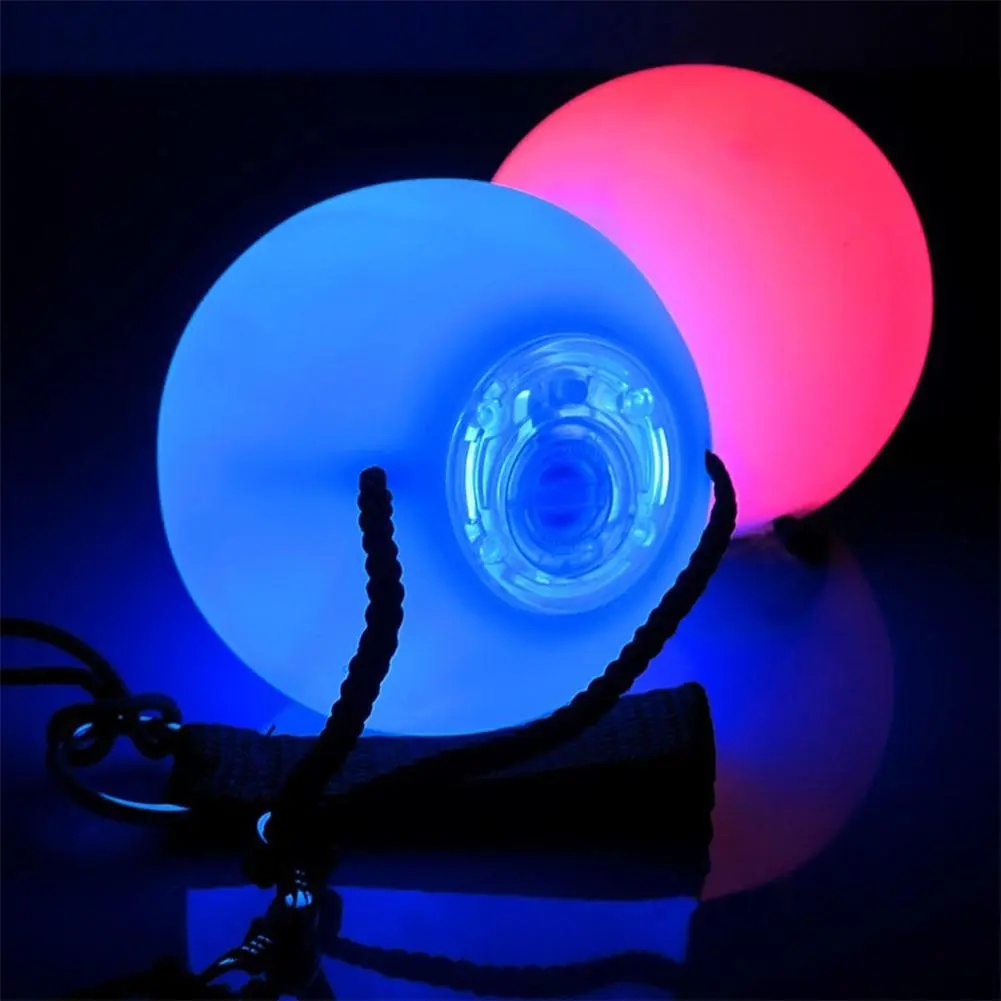
Obie's Easy Peasy Poi
Perfect for raves and festivals, these LED wonders make every move a dazzling spectacle. Whether you're a beginner or pro, our Poi balls are your go-to for effortless, eye-catching flow. The color is adjustable and can be controlled by your setting, can be set as a single color or gradient changing. We know how hard it seems to master the dance... but it's not! Be confident, give it a swing ;) and we promise it's as easy as just drawing circles with your hands. Material: Extra Soft PVC Plastic Ball's diameter: 3 inch | Rope Length: 20 inch Power supply: CR1620 battery (batteries included!)
Brand: Obie's Rave Oasis
Category: Arts & Entertainment > Hobbies & Creative Arts > Juggling > Diabolos